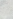
Surface type: concrete